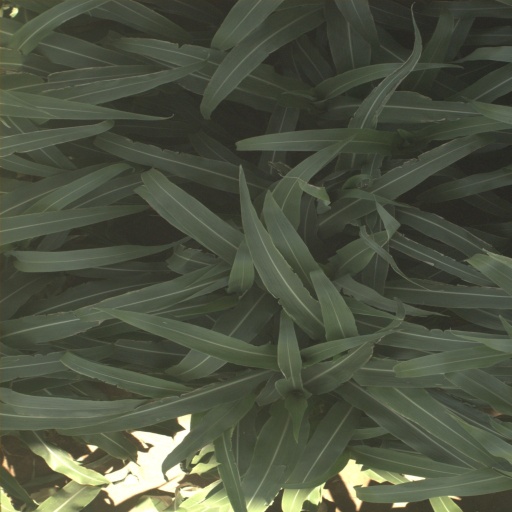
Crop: sorghum